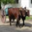
Label: cattle